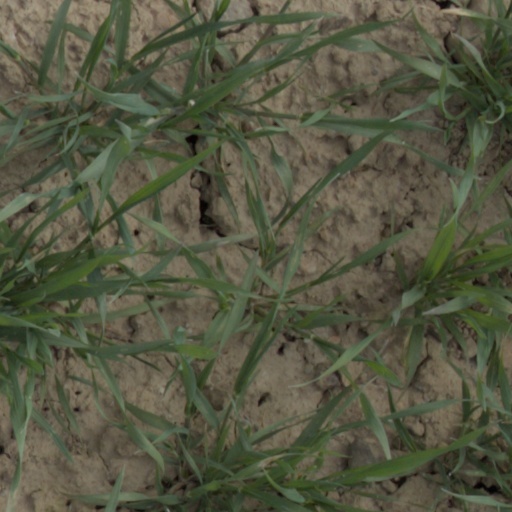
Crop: wheat